Jean Joseph de Laborde, Marquis of Laborde

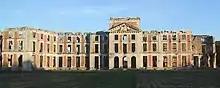
The ruins of the Château de la Ferté-Vidame in 2005

The Laborde Monument in the grounds of the château de Méréville commemorated the deaths of Ange Augustin and Édouard Jean, who both ventured on the Lapérouse expedition and died in July 1786. It no longer stands in its original location. It was a blue-turquoise marble rostral column beside a pool, that Jean-Joseph originally commissioned out of pride at his two sons joining La Pérouse, Édouard-Jean on the "Boussole" and Ange-Augustin on the "Astrolabe". It might have been inspired by Jacques Montanier Delille's 1782 poem "Les Jardins", with which Laborde père would have been familiar.